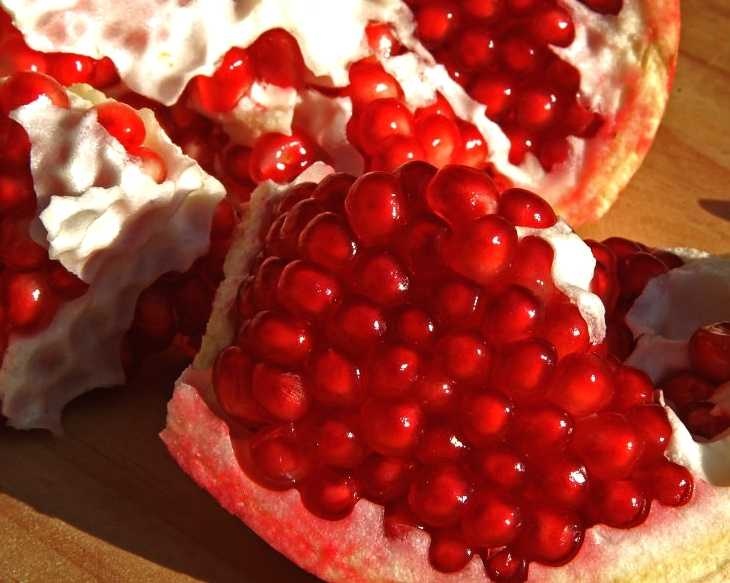
Label: Pomegranate